Question: What color is the couch?
Tambaya: Wacce launi ce kujerar?
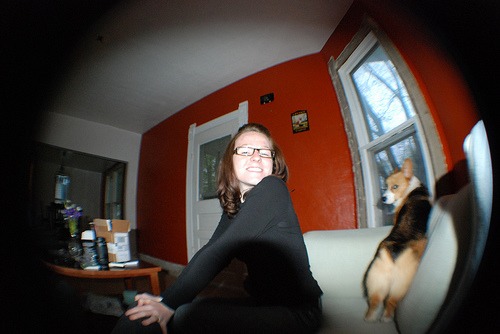
Answer: White.
Amsa: Fara.